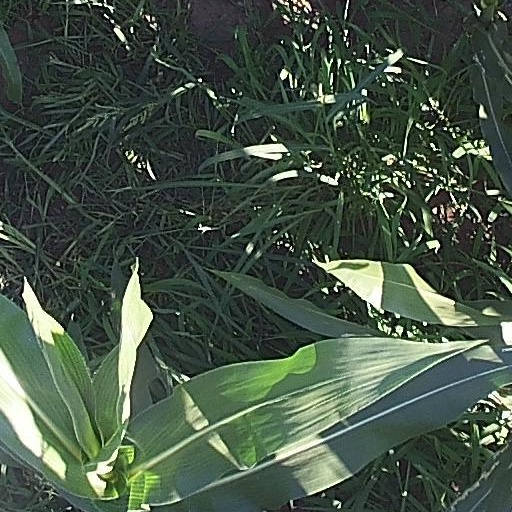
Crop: maize; corn